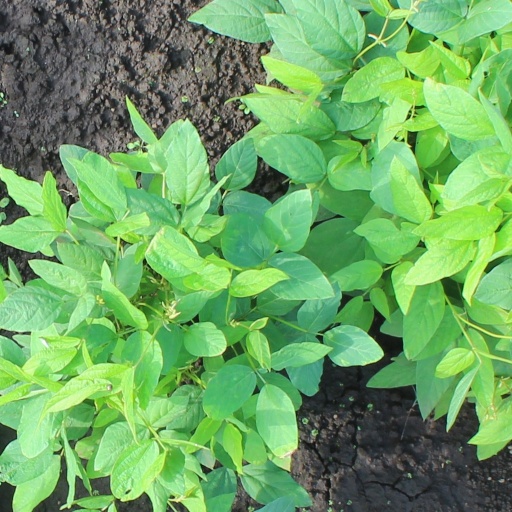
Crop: soybean